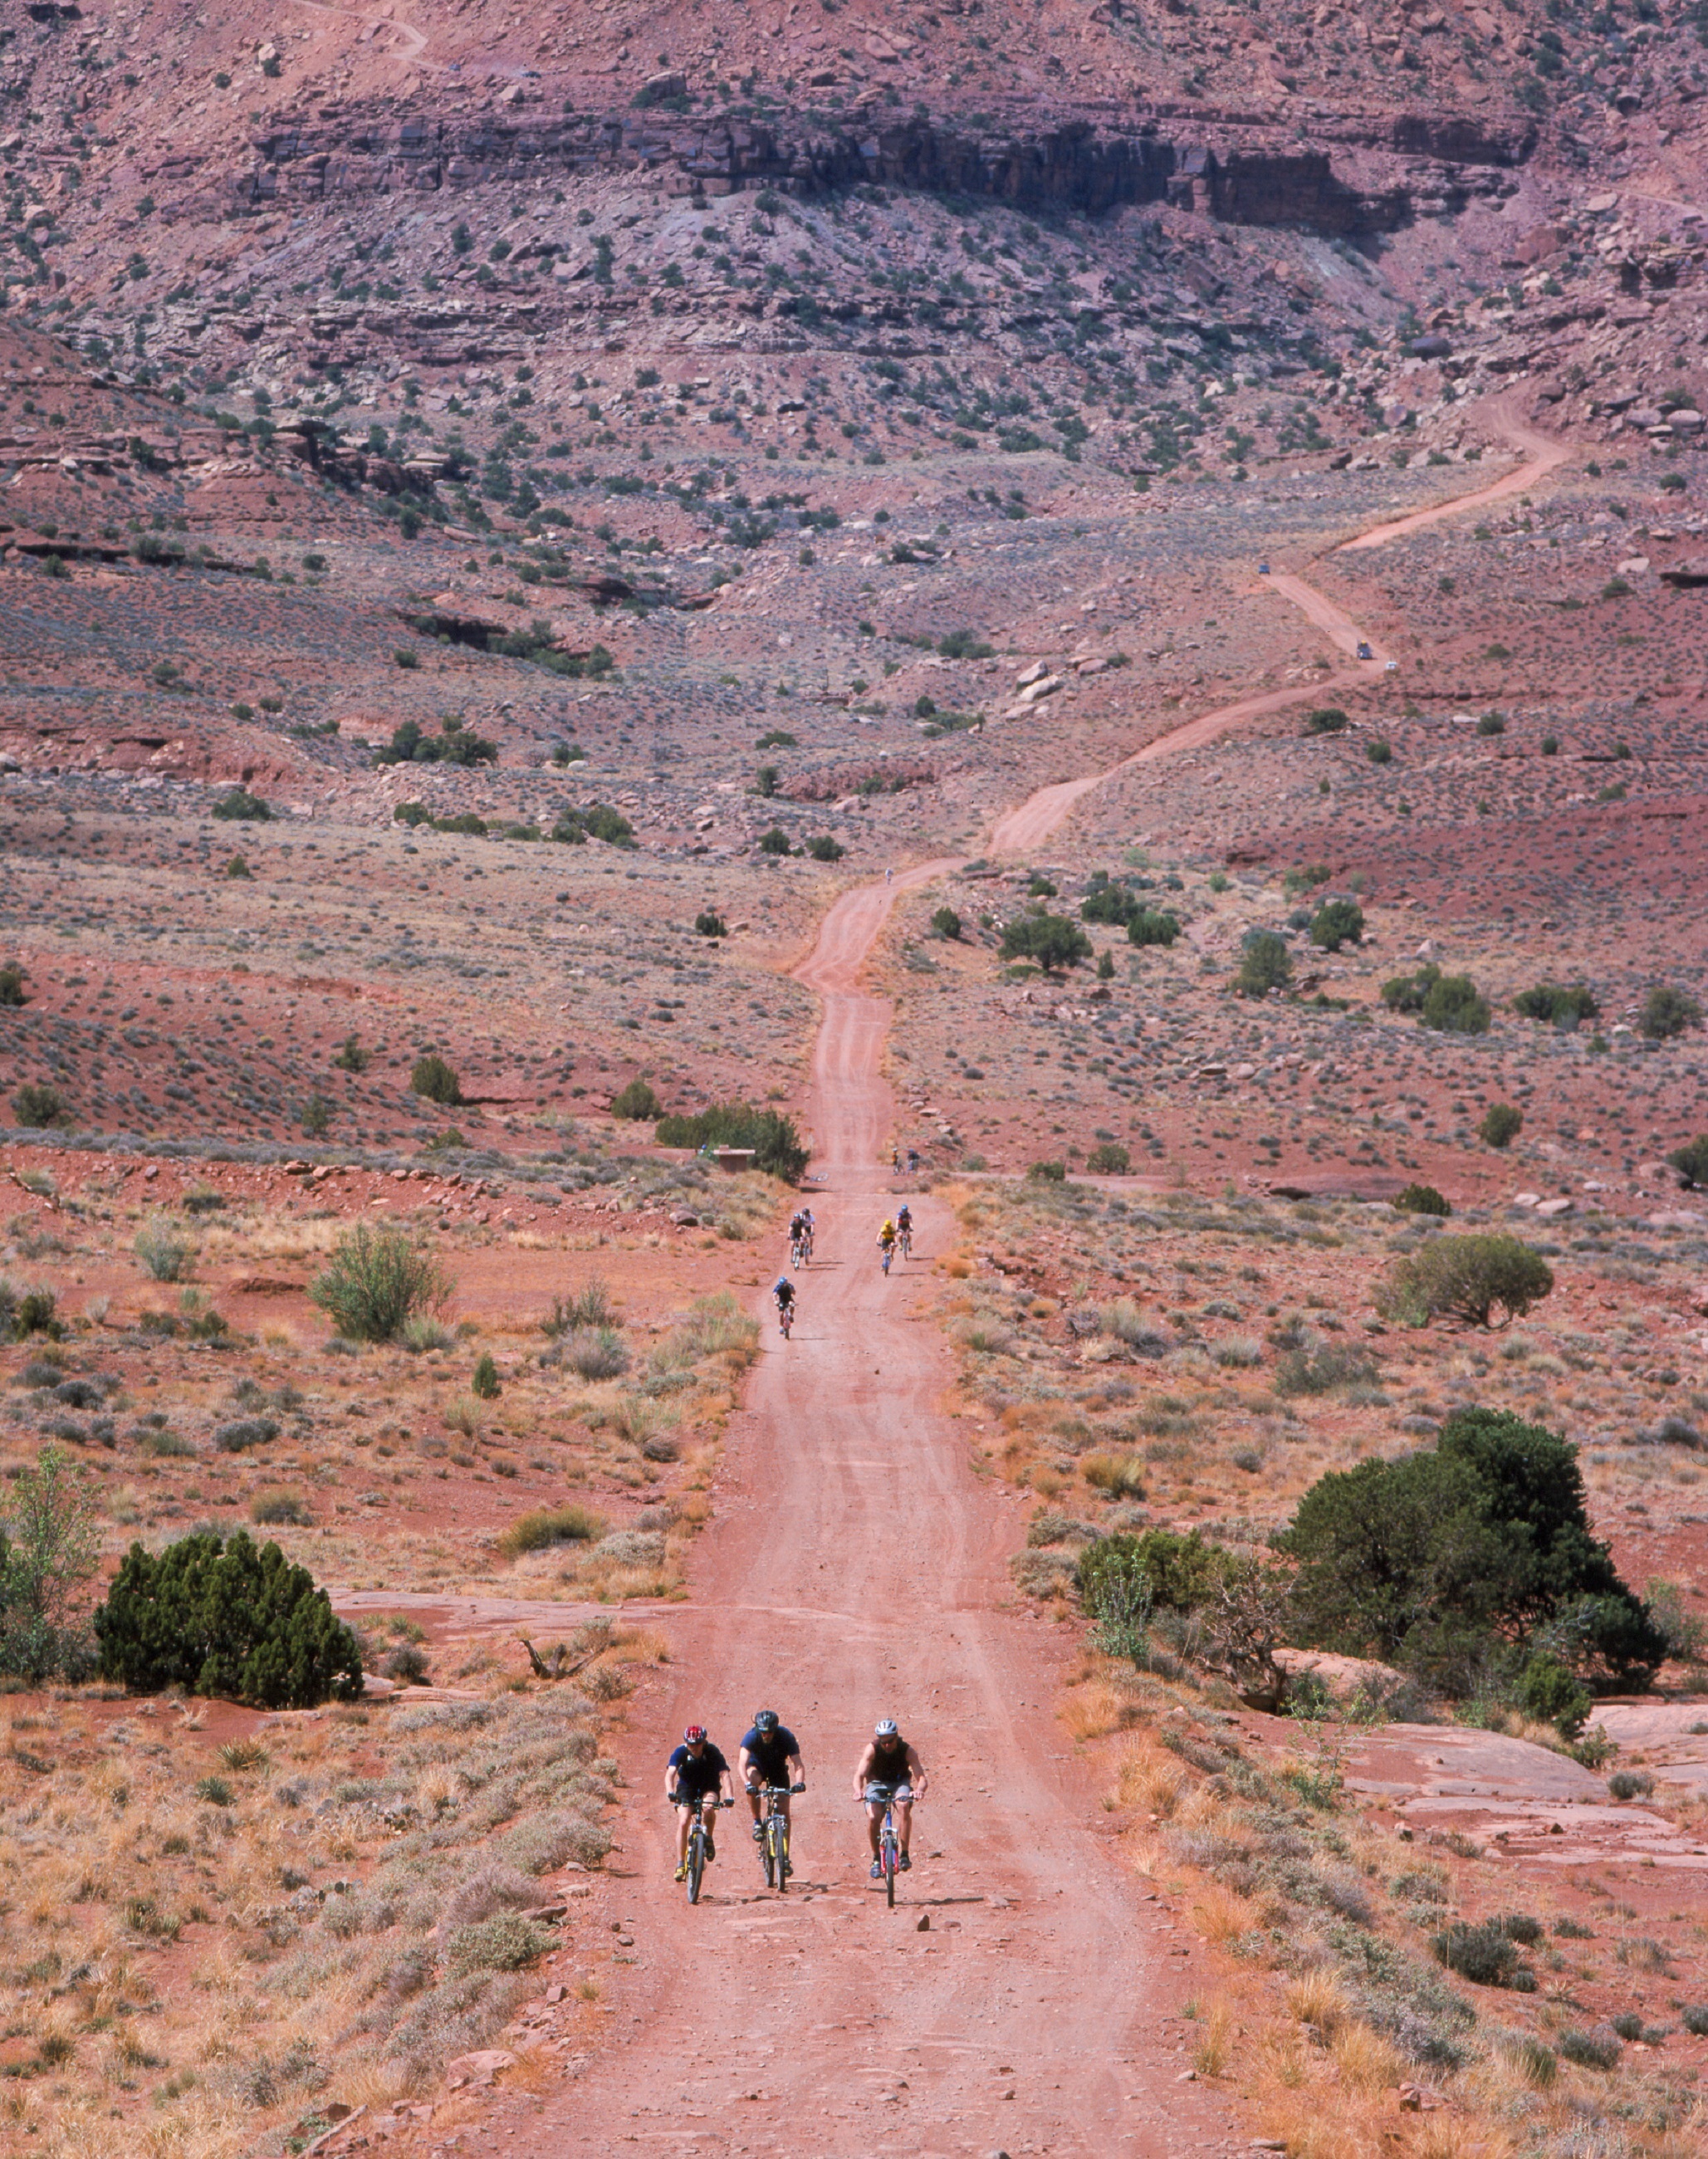
landscape, rock, wilderness, adventure, valley, recreation, formation, scenic, usa, soil, ride, canyon, national park, fitness, activity, rocks, riding, fun, geology, helmet, utah, badlands, biking, plateau, vista, bicycling, spectacular, formations, wadi, cyclists, landform, bike riding, canyonlands national park, geographical feature